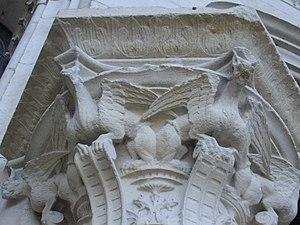
Façade occidentale de la cathédrale Saint-Étienne de Bourges (Cher, France)